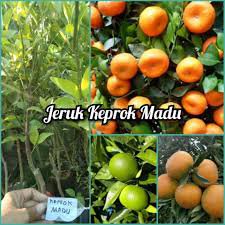
Label: Orange